Warrnambool railway line

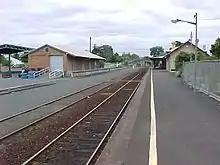
Colac station goods shed and platform, 2006

The line was later extended south-west, to Winchelsea in 1876, Colac in 1877, Camperdown in 1883, Terang in 1877 and Warrnambool, Dennington and Port Fairy in 1890. This line is now closed beyond Warrnambool, with the last train leaving Port Fairy on 10 September 1977, hauled by B75, with the line officially closing on 12 September 1977. A branch line was built from Koroit (between Warrnambool and Port Fairy) to Hamilton (on the Ararat – Portland railway), via Penshurst, in 1890. At the same time a short-lived connection was opened between Penshurst and Dunkeld (also on the Ararat – Portland railway). It closed eight years later.